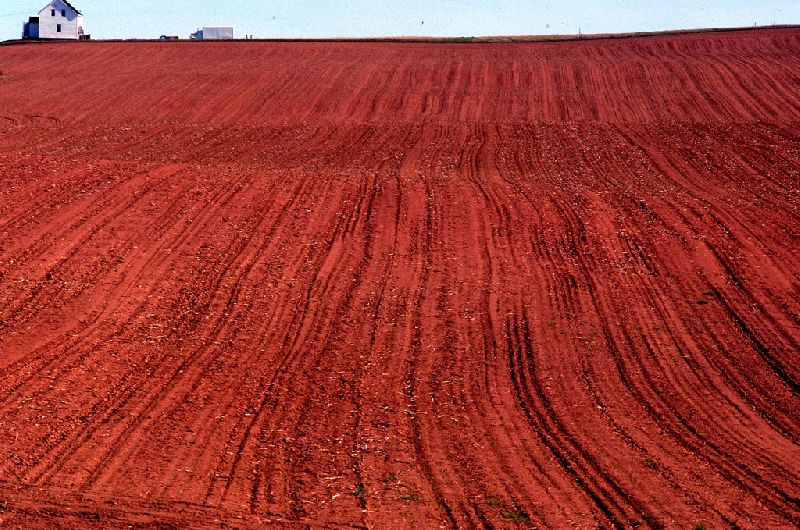
Soil type: Red soil